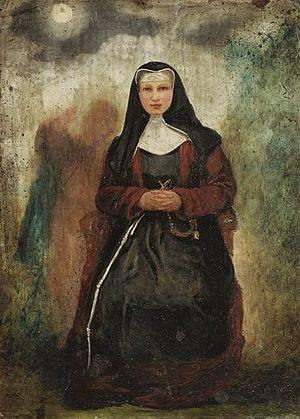
Ceci est la liste des béatifications approuvées par Benoît XVI. Ce qui ne veut pas dire qu'il en présida la cérémonie et liturgie officielle. Benoît XVI est en effet revenu à l'usage antique de ne généralement plus présider lui-même les cérémonies de béatification. Au cours de son pontificat, il y eut 116 cérémonies
Les franciscaines de la Bienheureuse Vierge Marie des Anges, dites franciscaines de Waldbreitbach, forment une congrégation de droit pontifical issue du tiers-ordre régulier franciscain. Cette congrégation ne doit pas être confondue avec les franciscaines de Sainte Marie des Anges fondée à Angers en 1871.
Marie-Rose Flesch est une religieuse fondatrice des franciscaines de la Bienheureuse Vierge Marie des Anges et reconnue bienheureuse de l'Église catholique.